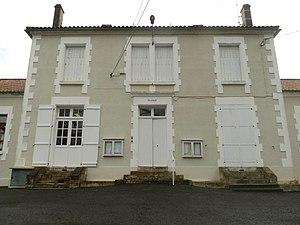
mairie de Roussines, Charente, France